Hannah Slater

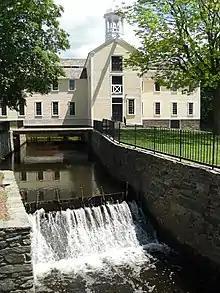
Slater Mill Historic Site, 2010

In 1793, Samuel Slater showed Hannah some very smooth yarn he had spun from long staple Surinam cotton. While Samuel intended to use this yarn to produce cloth, Hannah and her sister saw a different potential. Using a hand spinning wheel, they spun the yarn into thread, which turned out to be stronger than traditional linen thread. The same year, Hannah applied to the U.S. Patent Office for a patent for an invention - a new method of producing sewing thread from cotton. The patent was issued in the name of "Mrs Samuel Slater". By creating a more robust thread, Hannah's invention contributed to improving the quality and durability of textile products. This innovation was particularly significant in the context of the American textile industry, which was seeking ways to compete with already established European manufacturers.